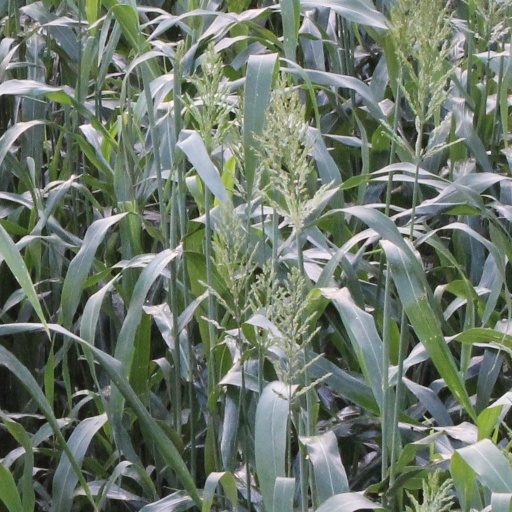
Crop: sorghum